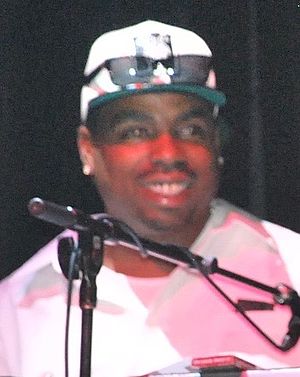
Daz Dillinger
Daz Dillinger i 2015
Delmar Drew Arnaud, kendt under kunstnernavnet Daz Dillinger, er en amerikansk rapper og producer fra Long Beach, Californien. Dillinger er bedst kendt for at være medlem af hip hop gruppen Tha Dogg Pound, sammen med Kurupt, og for hans arbejde med Death Row.